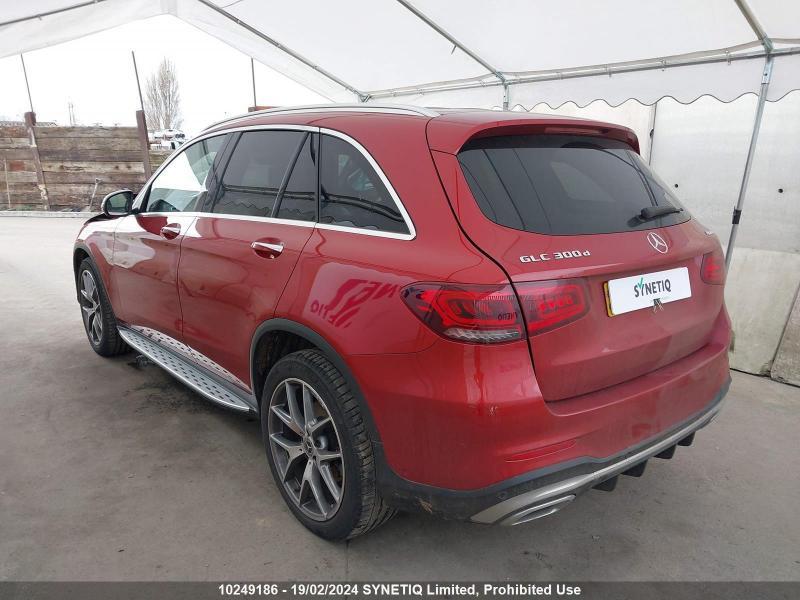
Aucun dommage détecté.
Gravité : aucun